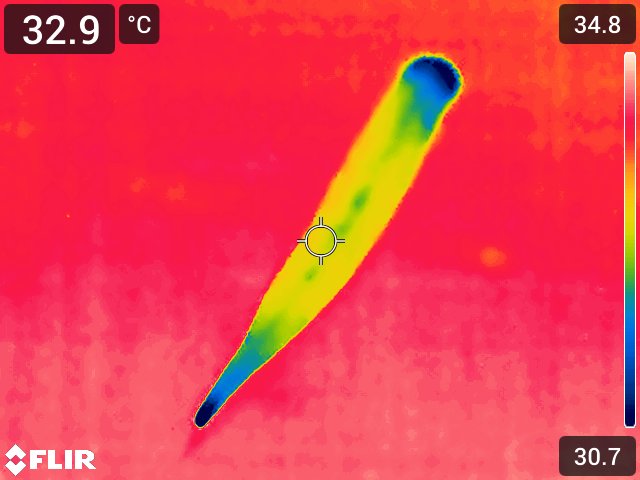
Maturity: over_matured